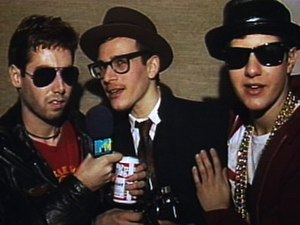
Beastie Boys
Beastie Boys i 1986
Beastie Boys var en amerikansk hiphop-gruppe fra New York. Gruppens medlemmer var Mike D, King Ad-Rock og MCA. Beastie Boys var de første store hvide rappere.